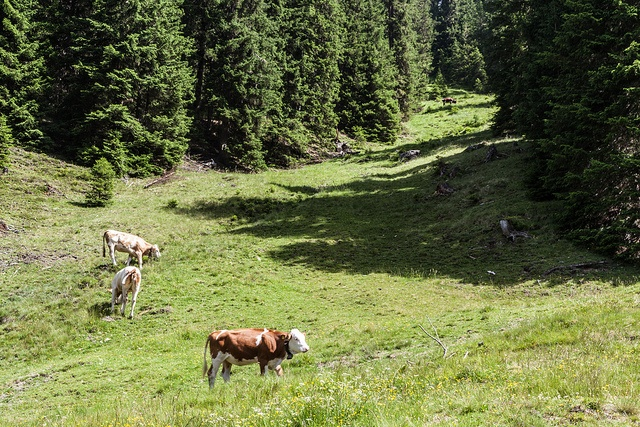
A few cows standing in the grass near trees.
a couple of cows down in a grassy pastor
The cows are grazing on the grassy field.
A small herd of cows grazing on a hill.
A herd of cows grazing on a wooded hillside.